Brač

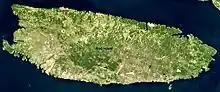
Brač island, image by Sentinel-2 from 7 May 2023

Brač is with an area of the largest island in Dalmatia, and the third largest island in the Adriatic Sea overall. The island is roughly oval-shaped, being almost wide from east to west, and about north to south. Brač has a long and folded coastline with a length of more than , with numerous smaller and larges bays. Particularly noticeable are the natural harbours of Supetar, Splitska, Pučišća, and Povlja, Sumartin, Milna and Bobovišća.